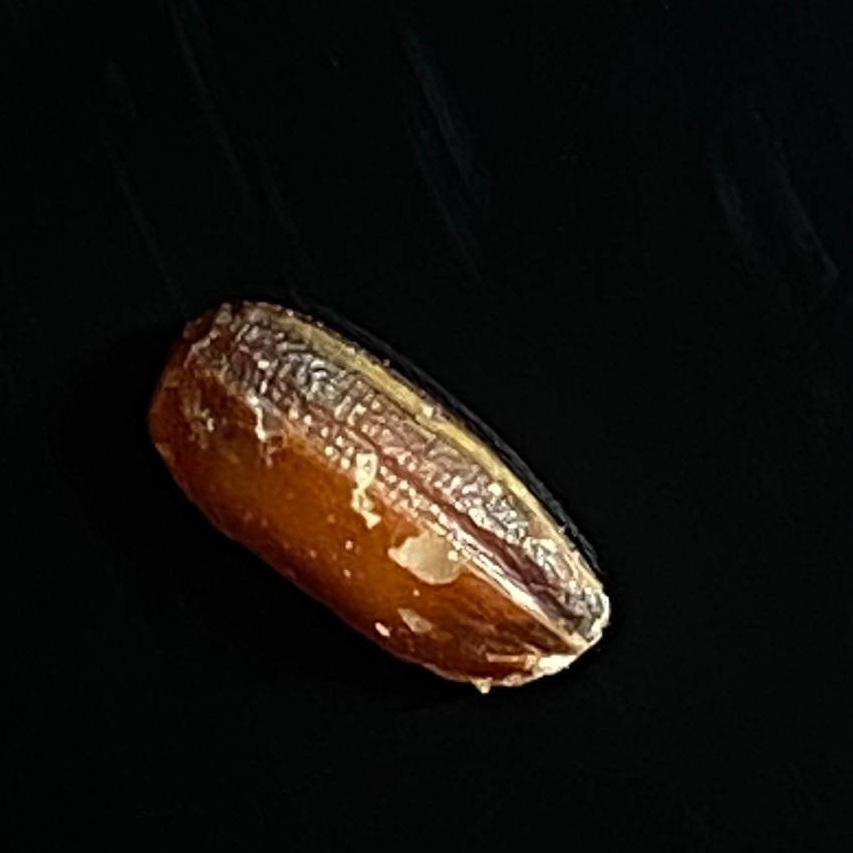
Rice variety: Lal_Biroi